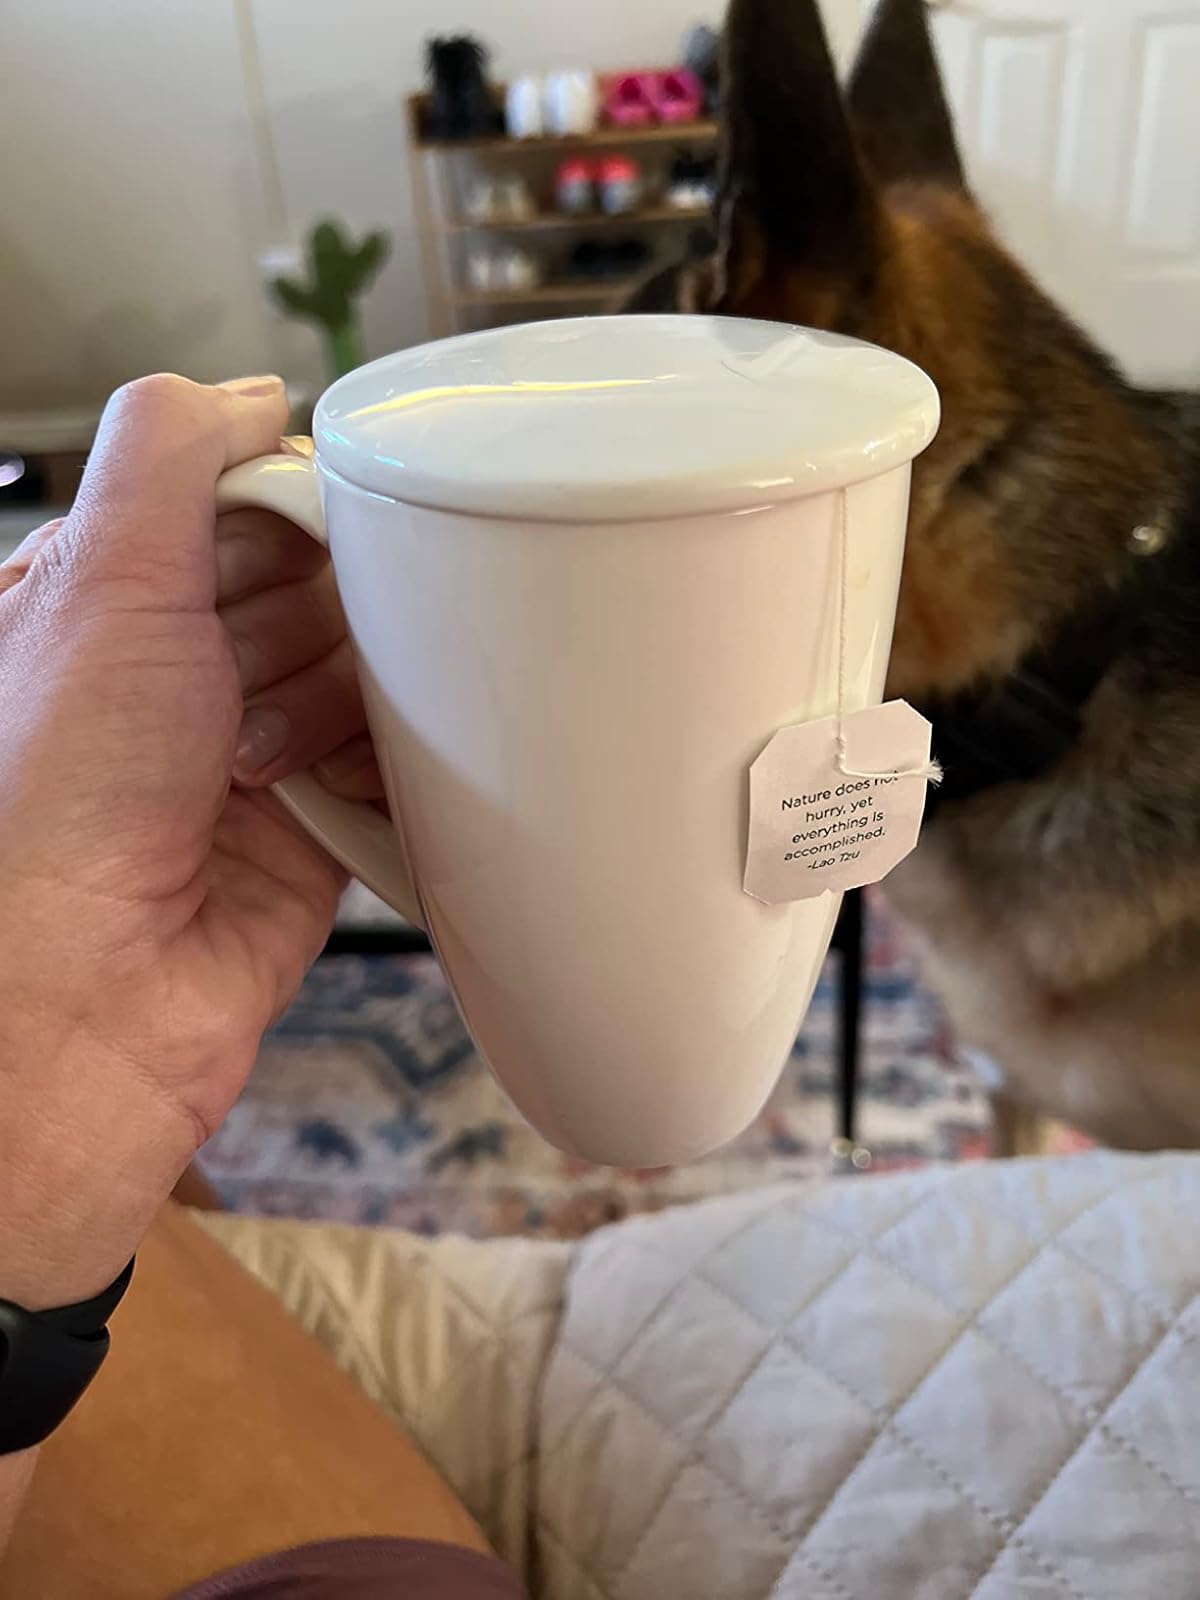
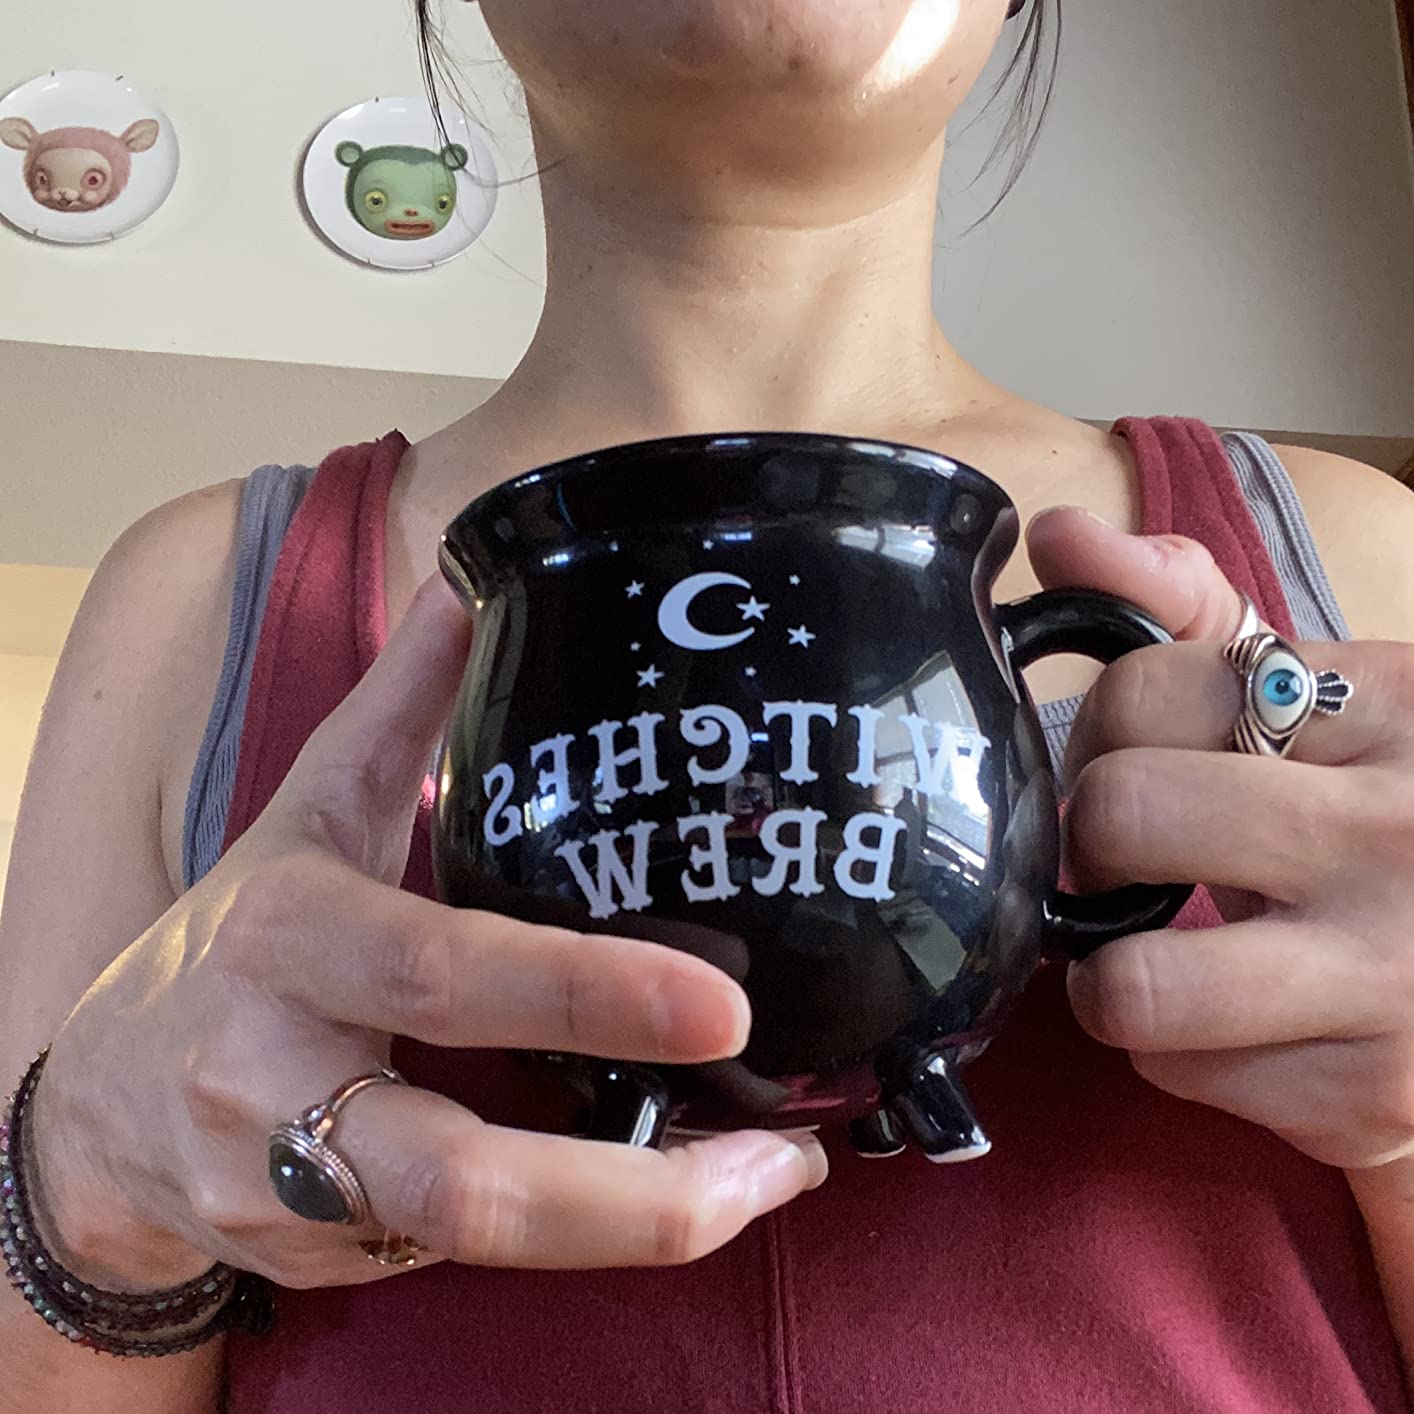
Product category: items_mug
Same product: no